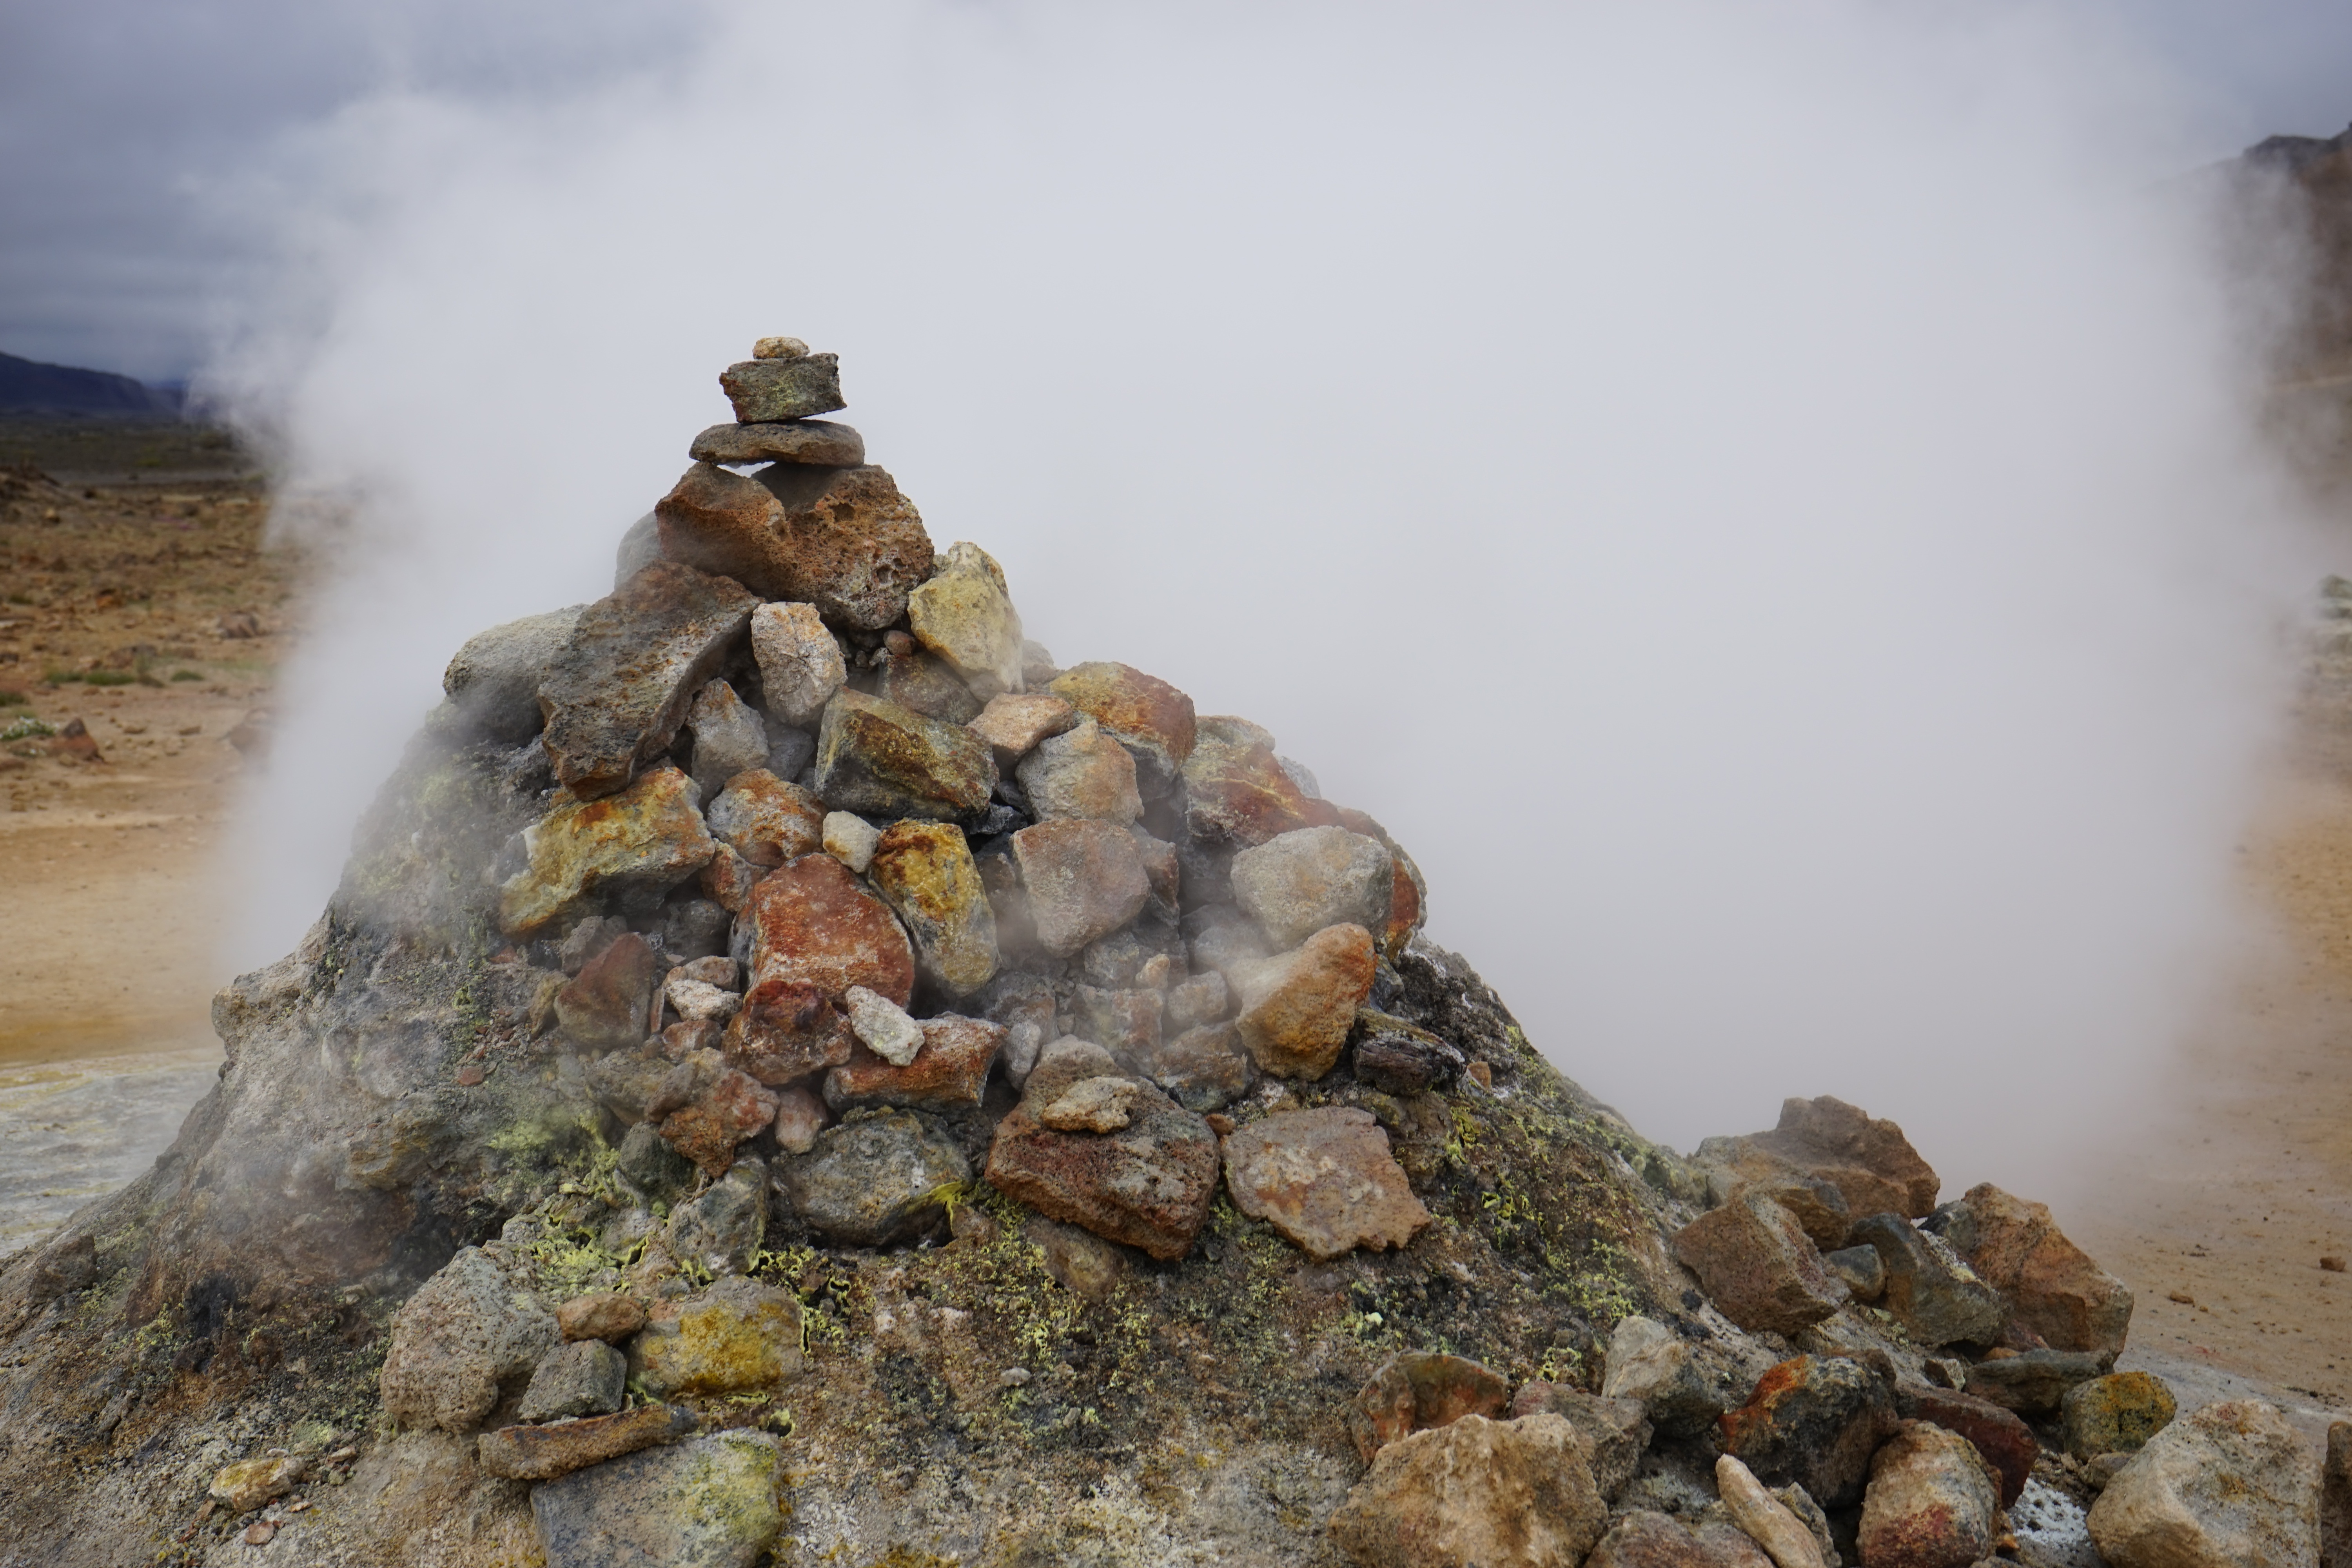
water, rock, steam, iceland, material, geology, geyser, volcanic, hot source